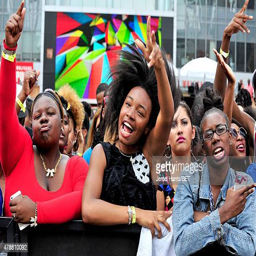
fans attend tv talk show presented by endorsed product during the experience